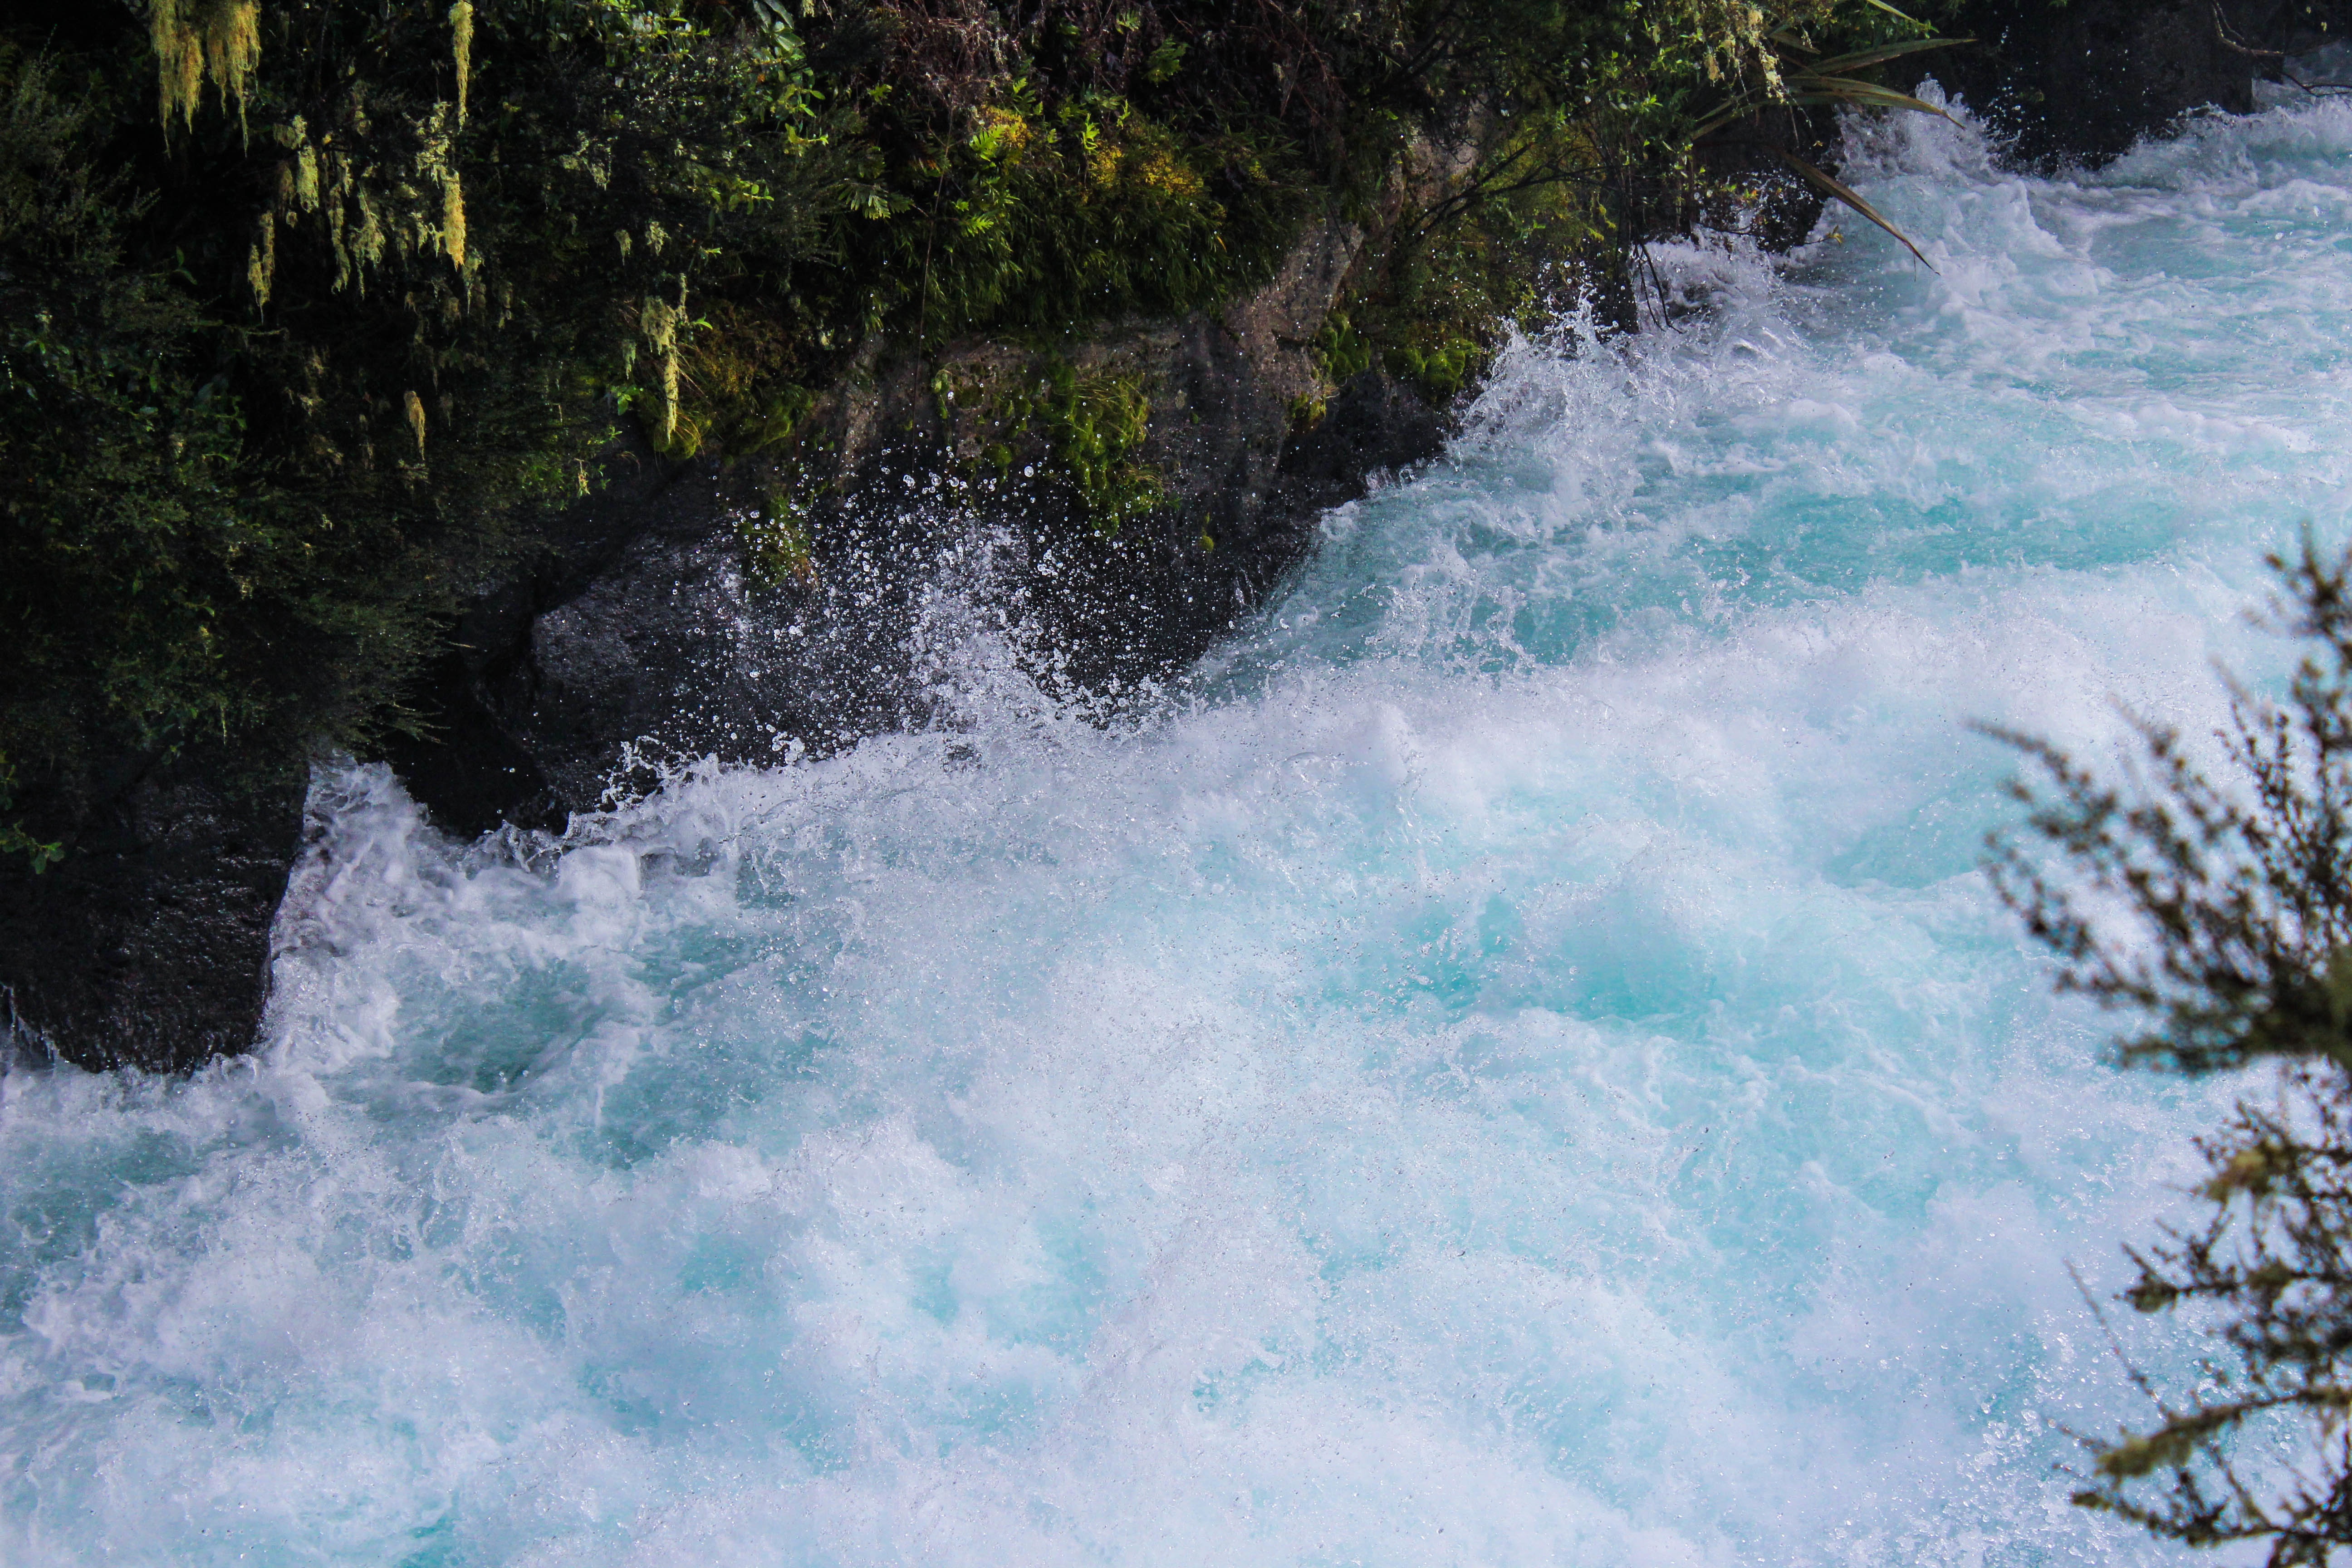
water, waterfall, wave, river, stream, rapid, body of water, water feature, watercourse